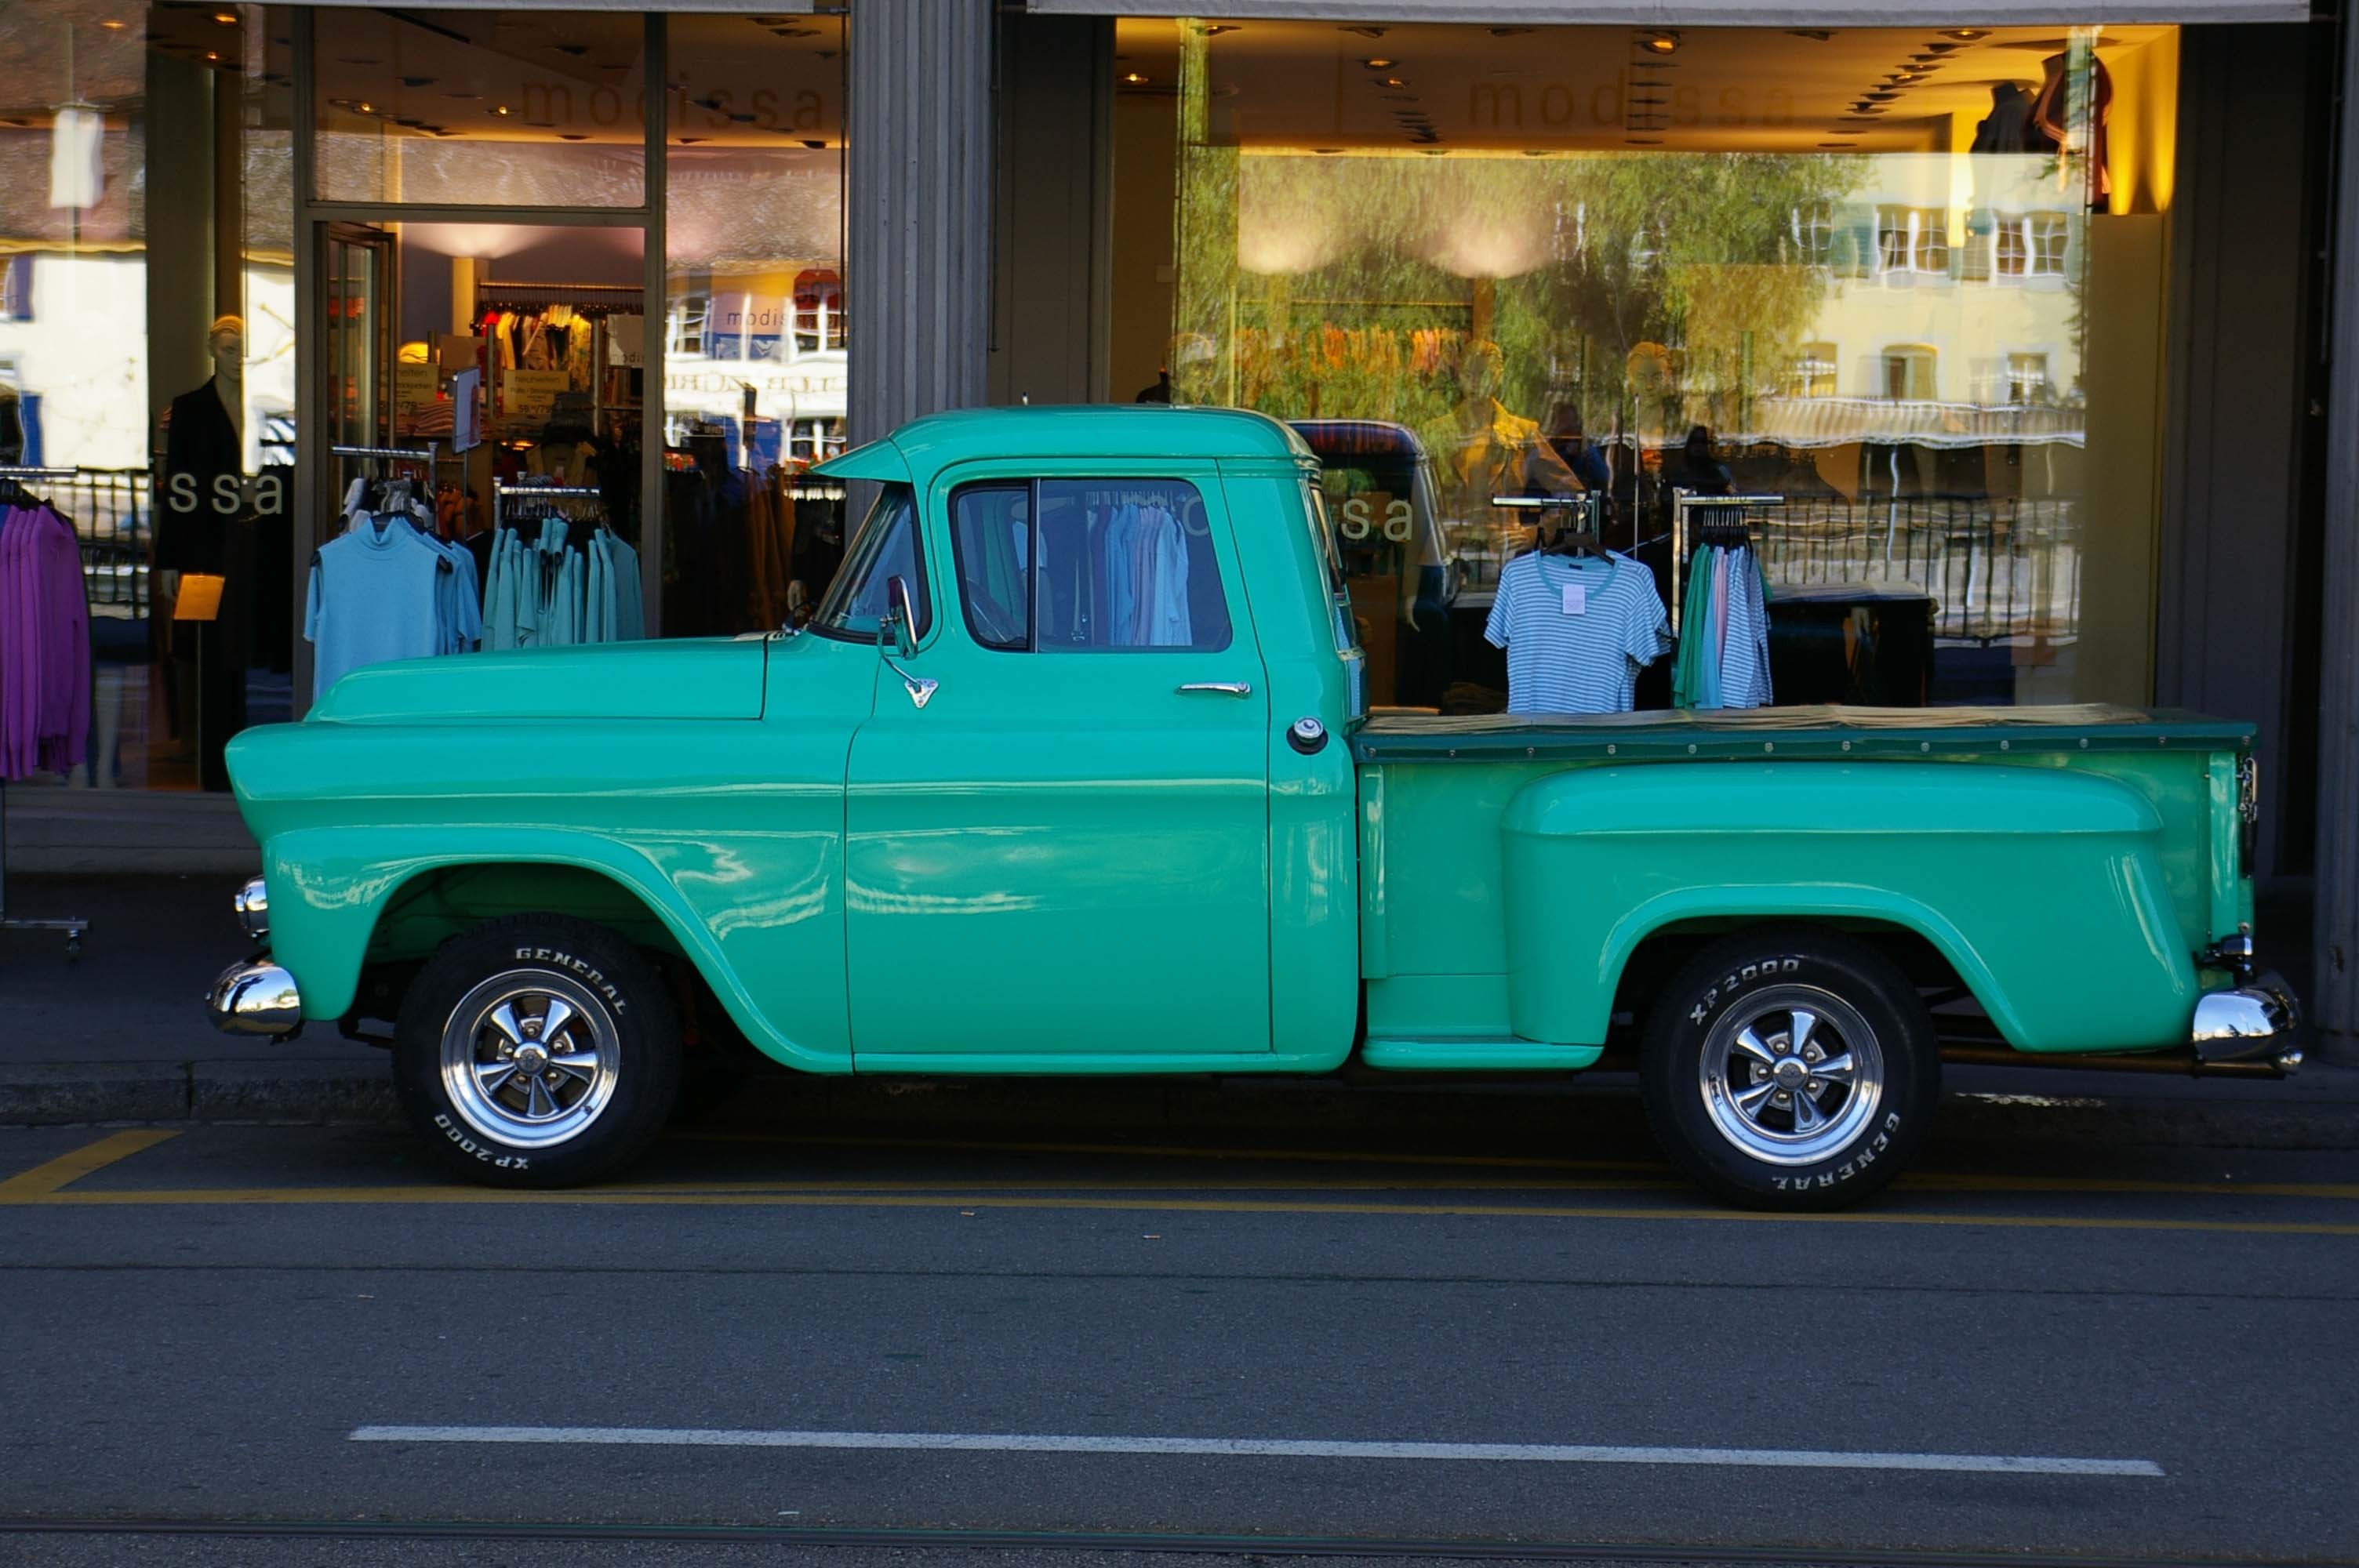
car, retro, truck, vehicle, machine, fashion, motor vehicle, ford, switzerland, antique car, pickup truck, hot rod, auto show, land vehicle, automobile make, automotive exterior